Ambala district

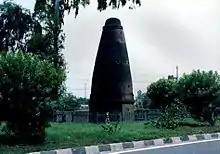

This district falls under the Ambala Lok Sabha constituency, which is a reserved for the Scheduled Caste candidates only. This district also has four Vidhan Sabha constituencies, all of which are part of Ambala Lok Sabha constituency. Those are Ambala City, Ambala Cantt, Mulana and Naraingarh.